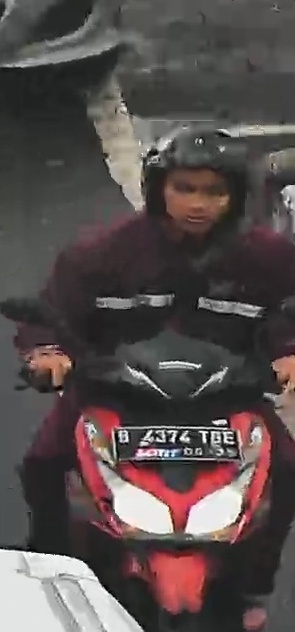
person-with-helmet: 1
person-without-helmet: 0